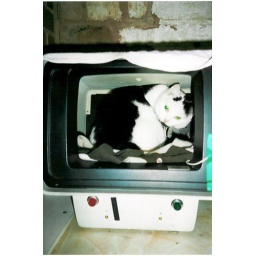
cat in a box (c. mid 1990s)